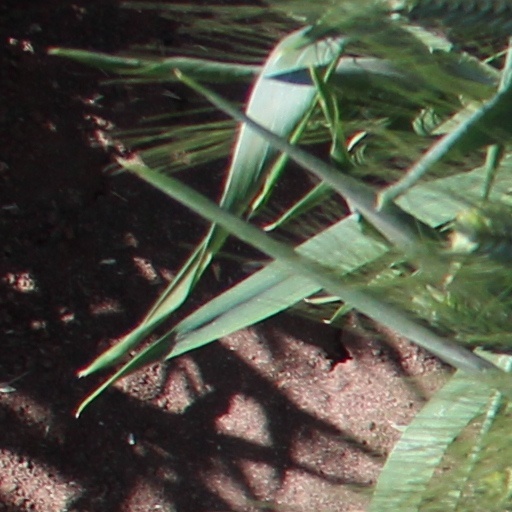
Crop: wheat